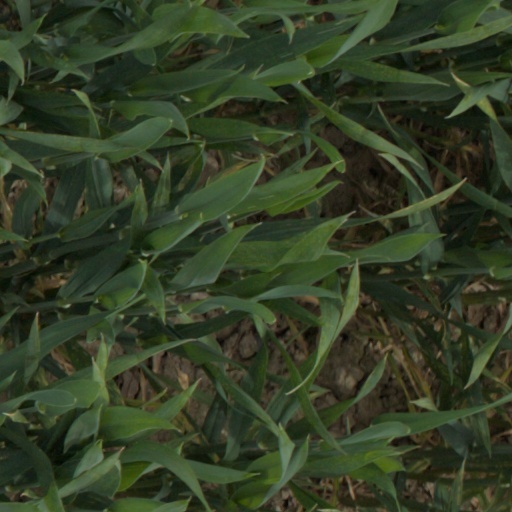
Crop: wheat